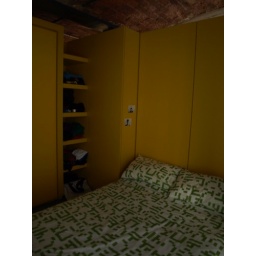
our bed in the yellow box